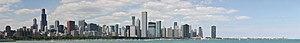
Silhouette des bâtiments du centre-ville de Chicago vue du planétarium d'Adler. La vue s'étend de l'aquarium Shedd (à gauche) au Quai de la Marine (Navy Pier) (à droite). Image obtenue en combinant 22 images obtenues avec un appareil Canon EOS 5D équipé d'un objectif Sigma 150 mm avec les logiciels Hugin et panotools. Une attention particulière a été apportée à la correction des distorsions affin qu'aucun bâtiment ne paraisse penché. This &#32